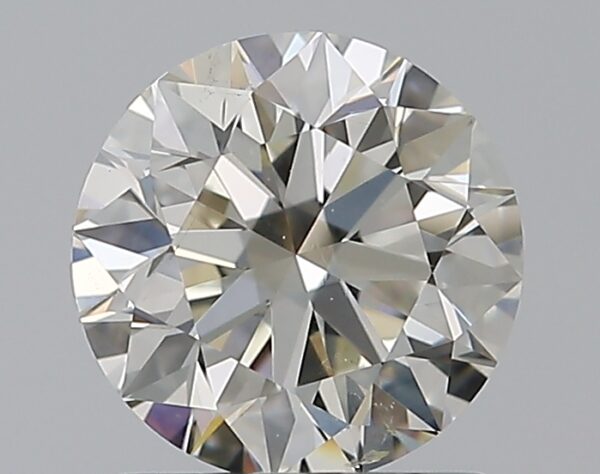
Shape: round
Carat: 1.01
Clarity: VS2
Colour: J
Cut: EX
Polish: VG
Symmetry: EX
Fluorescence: N
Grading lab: GIA
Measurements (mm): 6.37 x 6.41 x 3.99